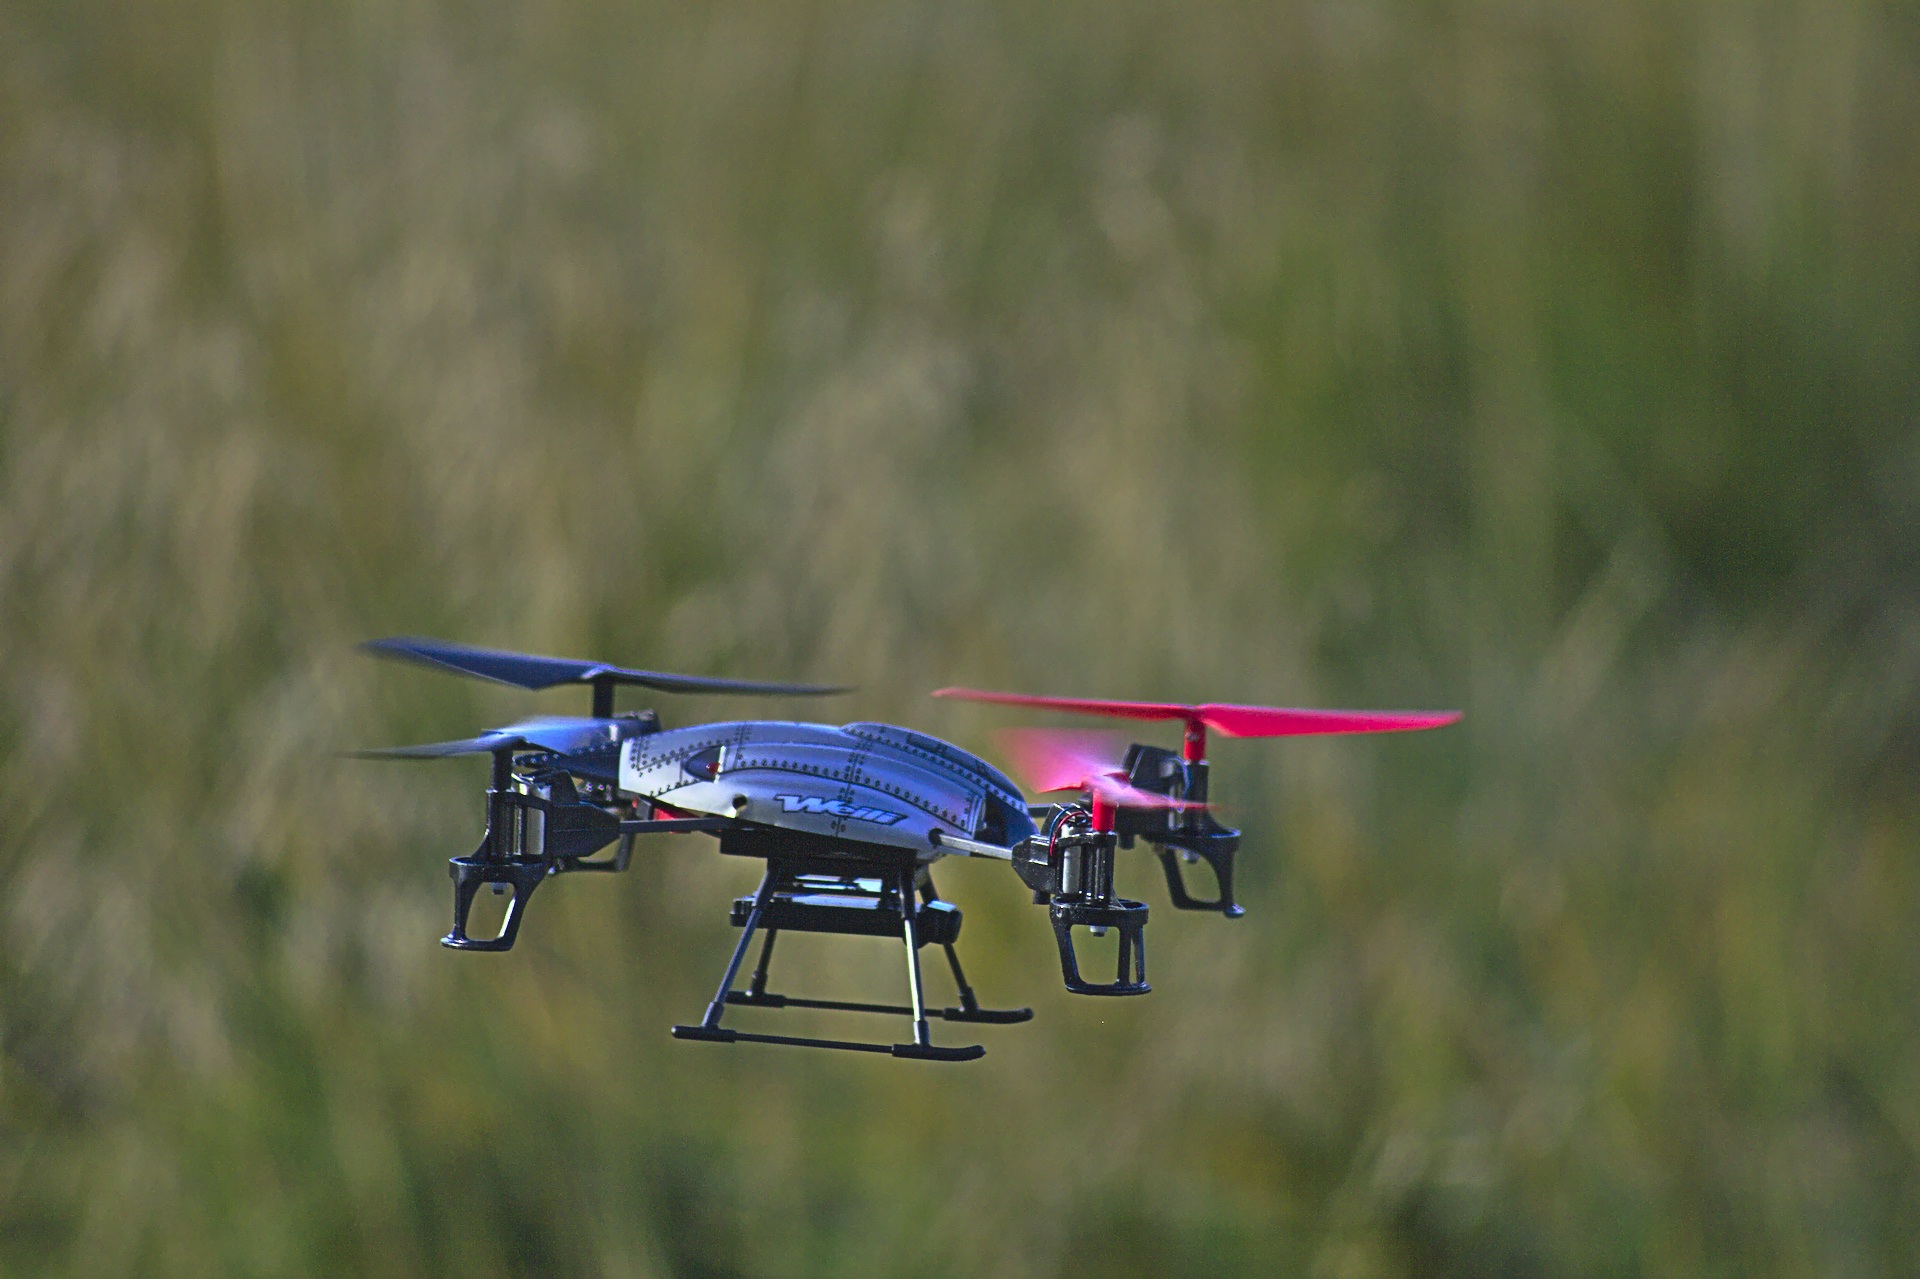
wing, technology, camera, flying, airplane, aircraft, remote, vehicle, aviation, flight, aerial, drone, outside, control, unmanned, fighter aircraft, model aircraft, monoplane, atmosphere of earth